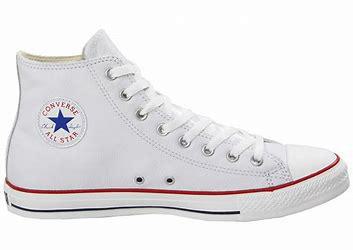
Brand: Converse
Model: Chuck Taylor All